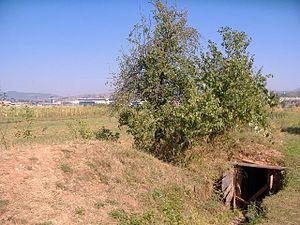
Le tunnel de Sarajevo est un tunnel creusé sous l'aéroport de Sarajevo pendant le siège de la ville, alors que cette dernière était isolée des territoires contrôlés par l'armée bosnienne et les Nations unies. Le tunnel reliait les quartiers de Dobrinja et de Butmir et permit d'apporter des vivres, du matériel de guerre et de l'aide humanitaire vers la ville tout en évacuant malades et blessés vers l'extérieur.